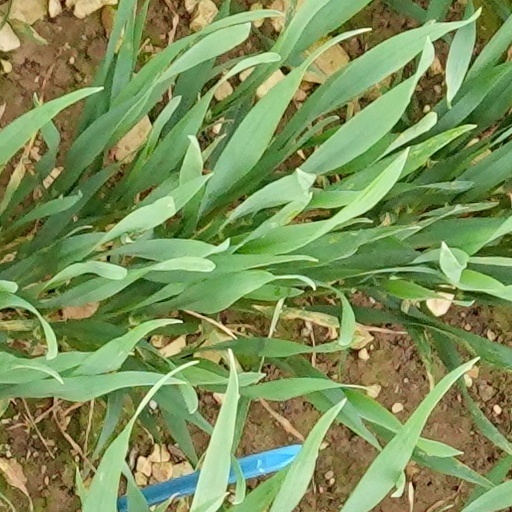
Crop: wheat